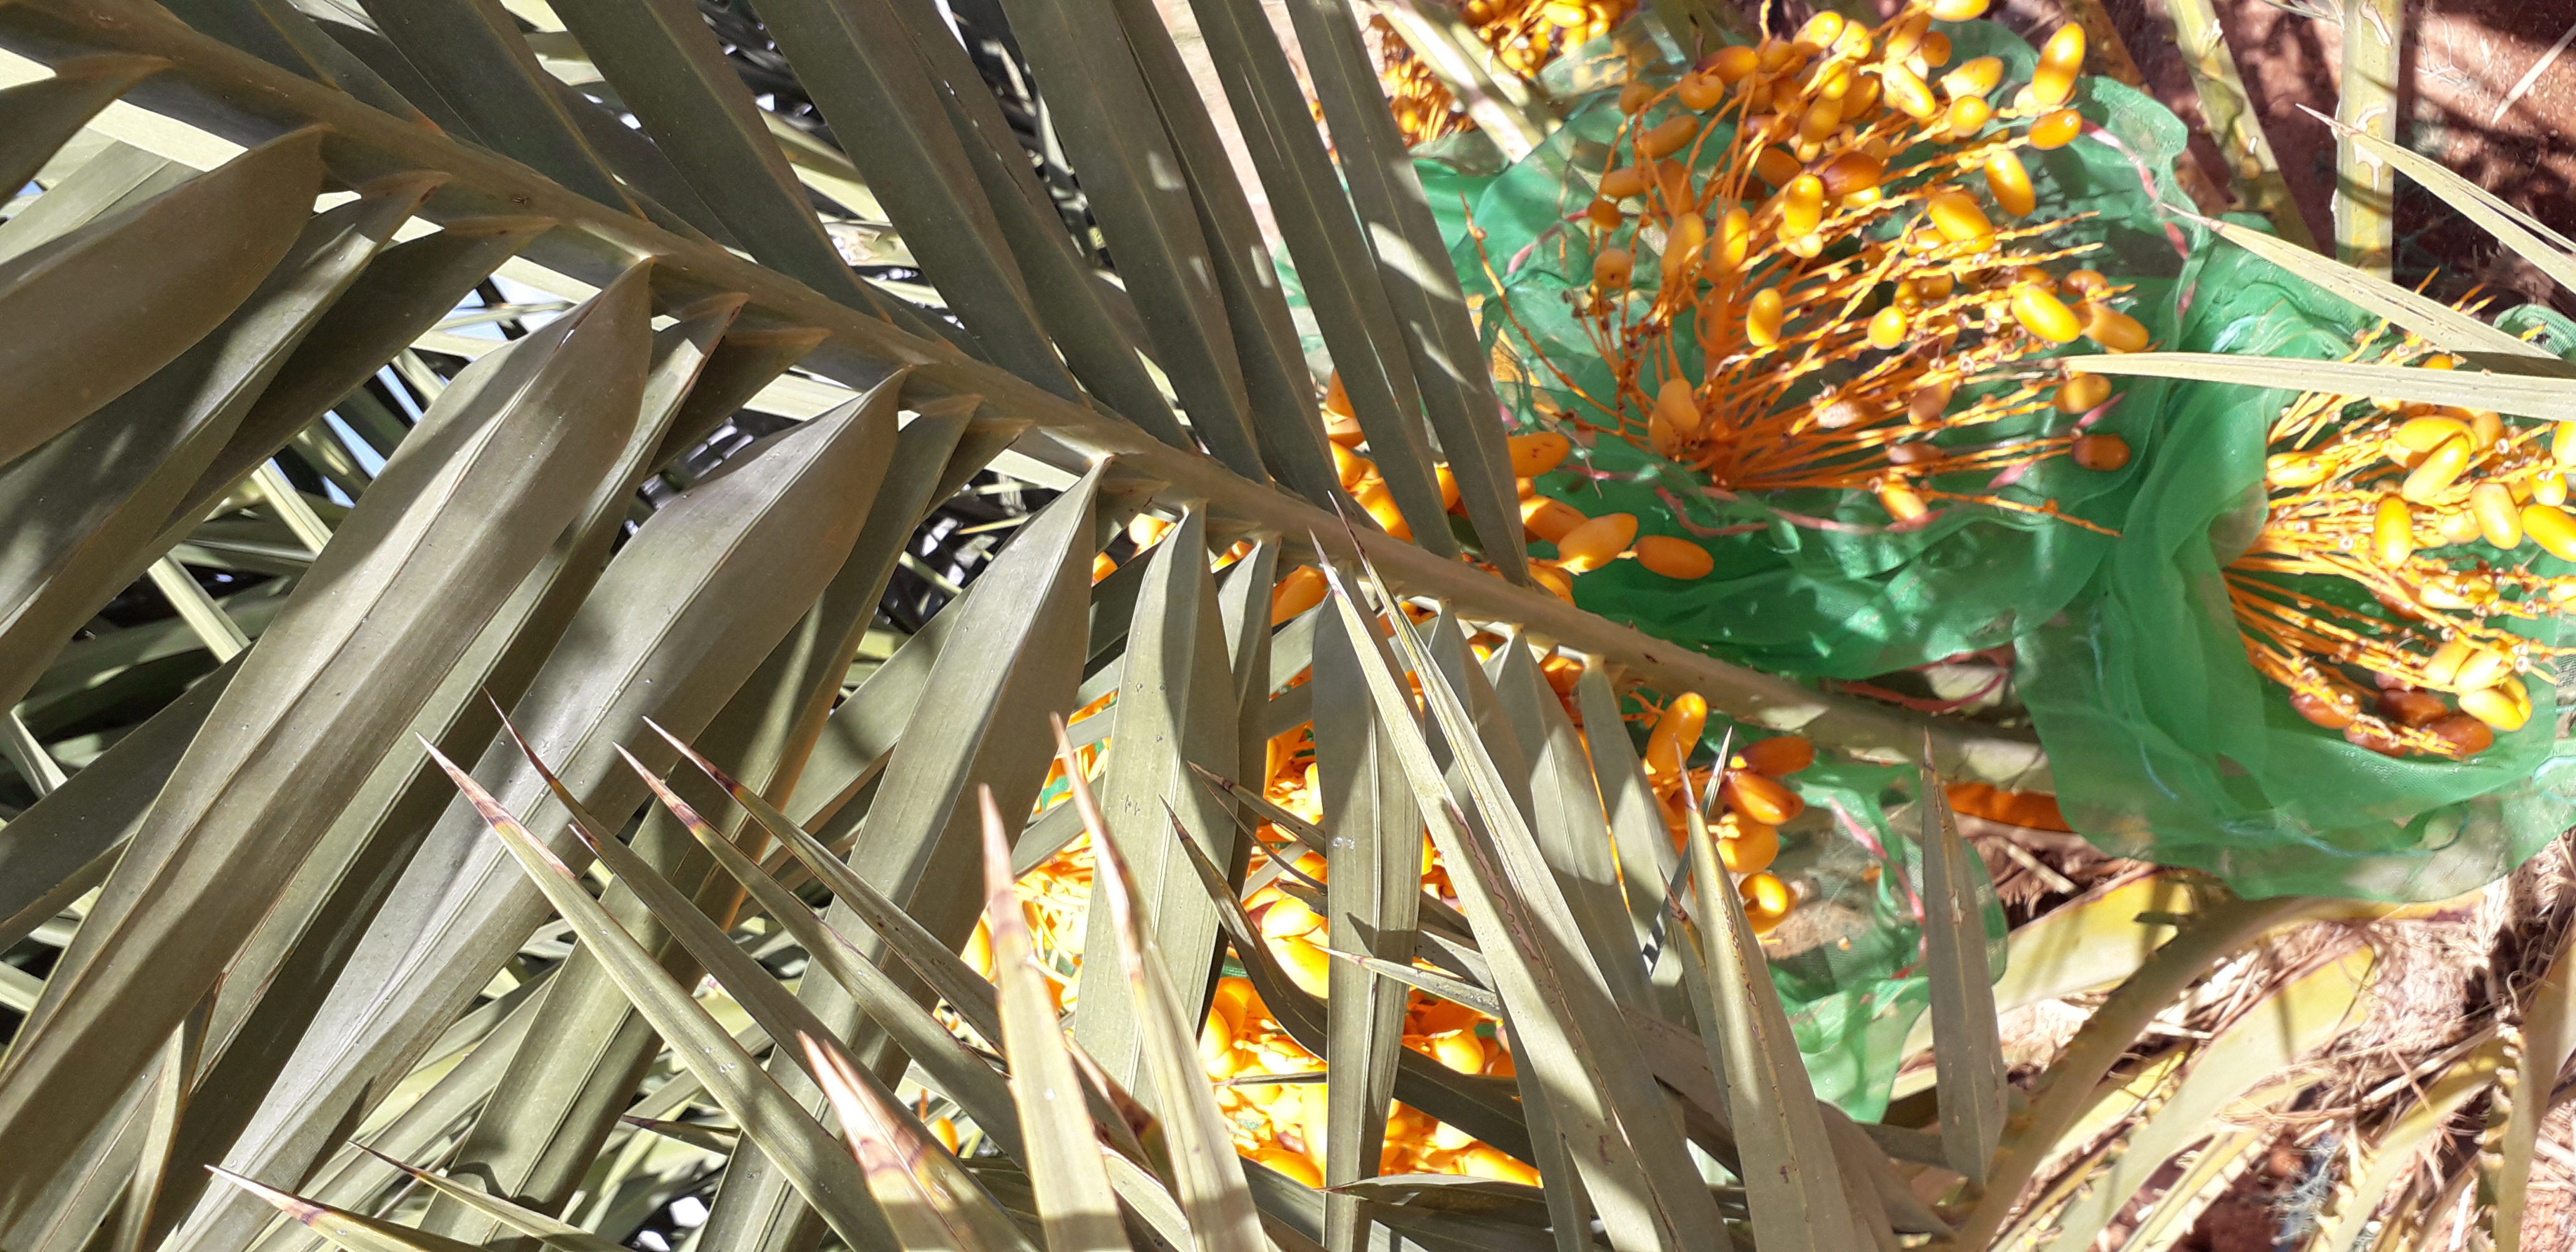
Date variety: kholt